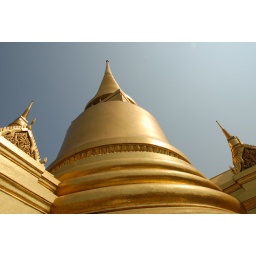
Sun reflecting off the chedia with a perfect blue sky in the background.